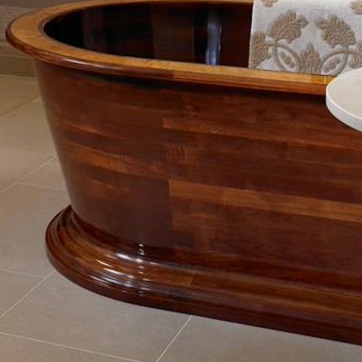
Material: wood